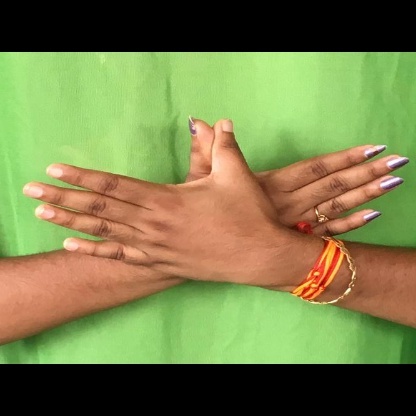
Mudra: Garuda